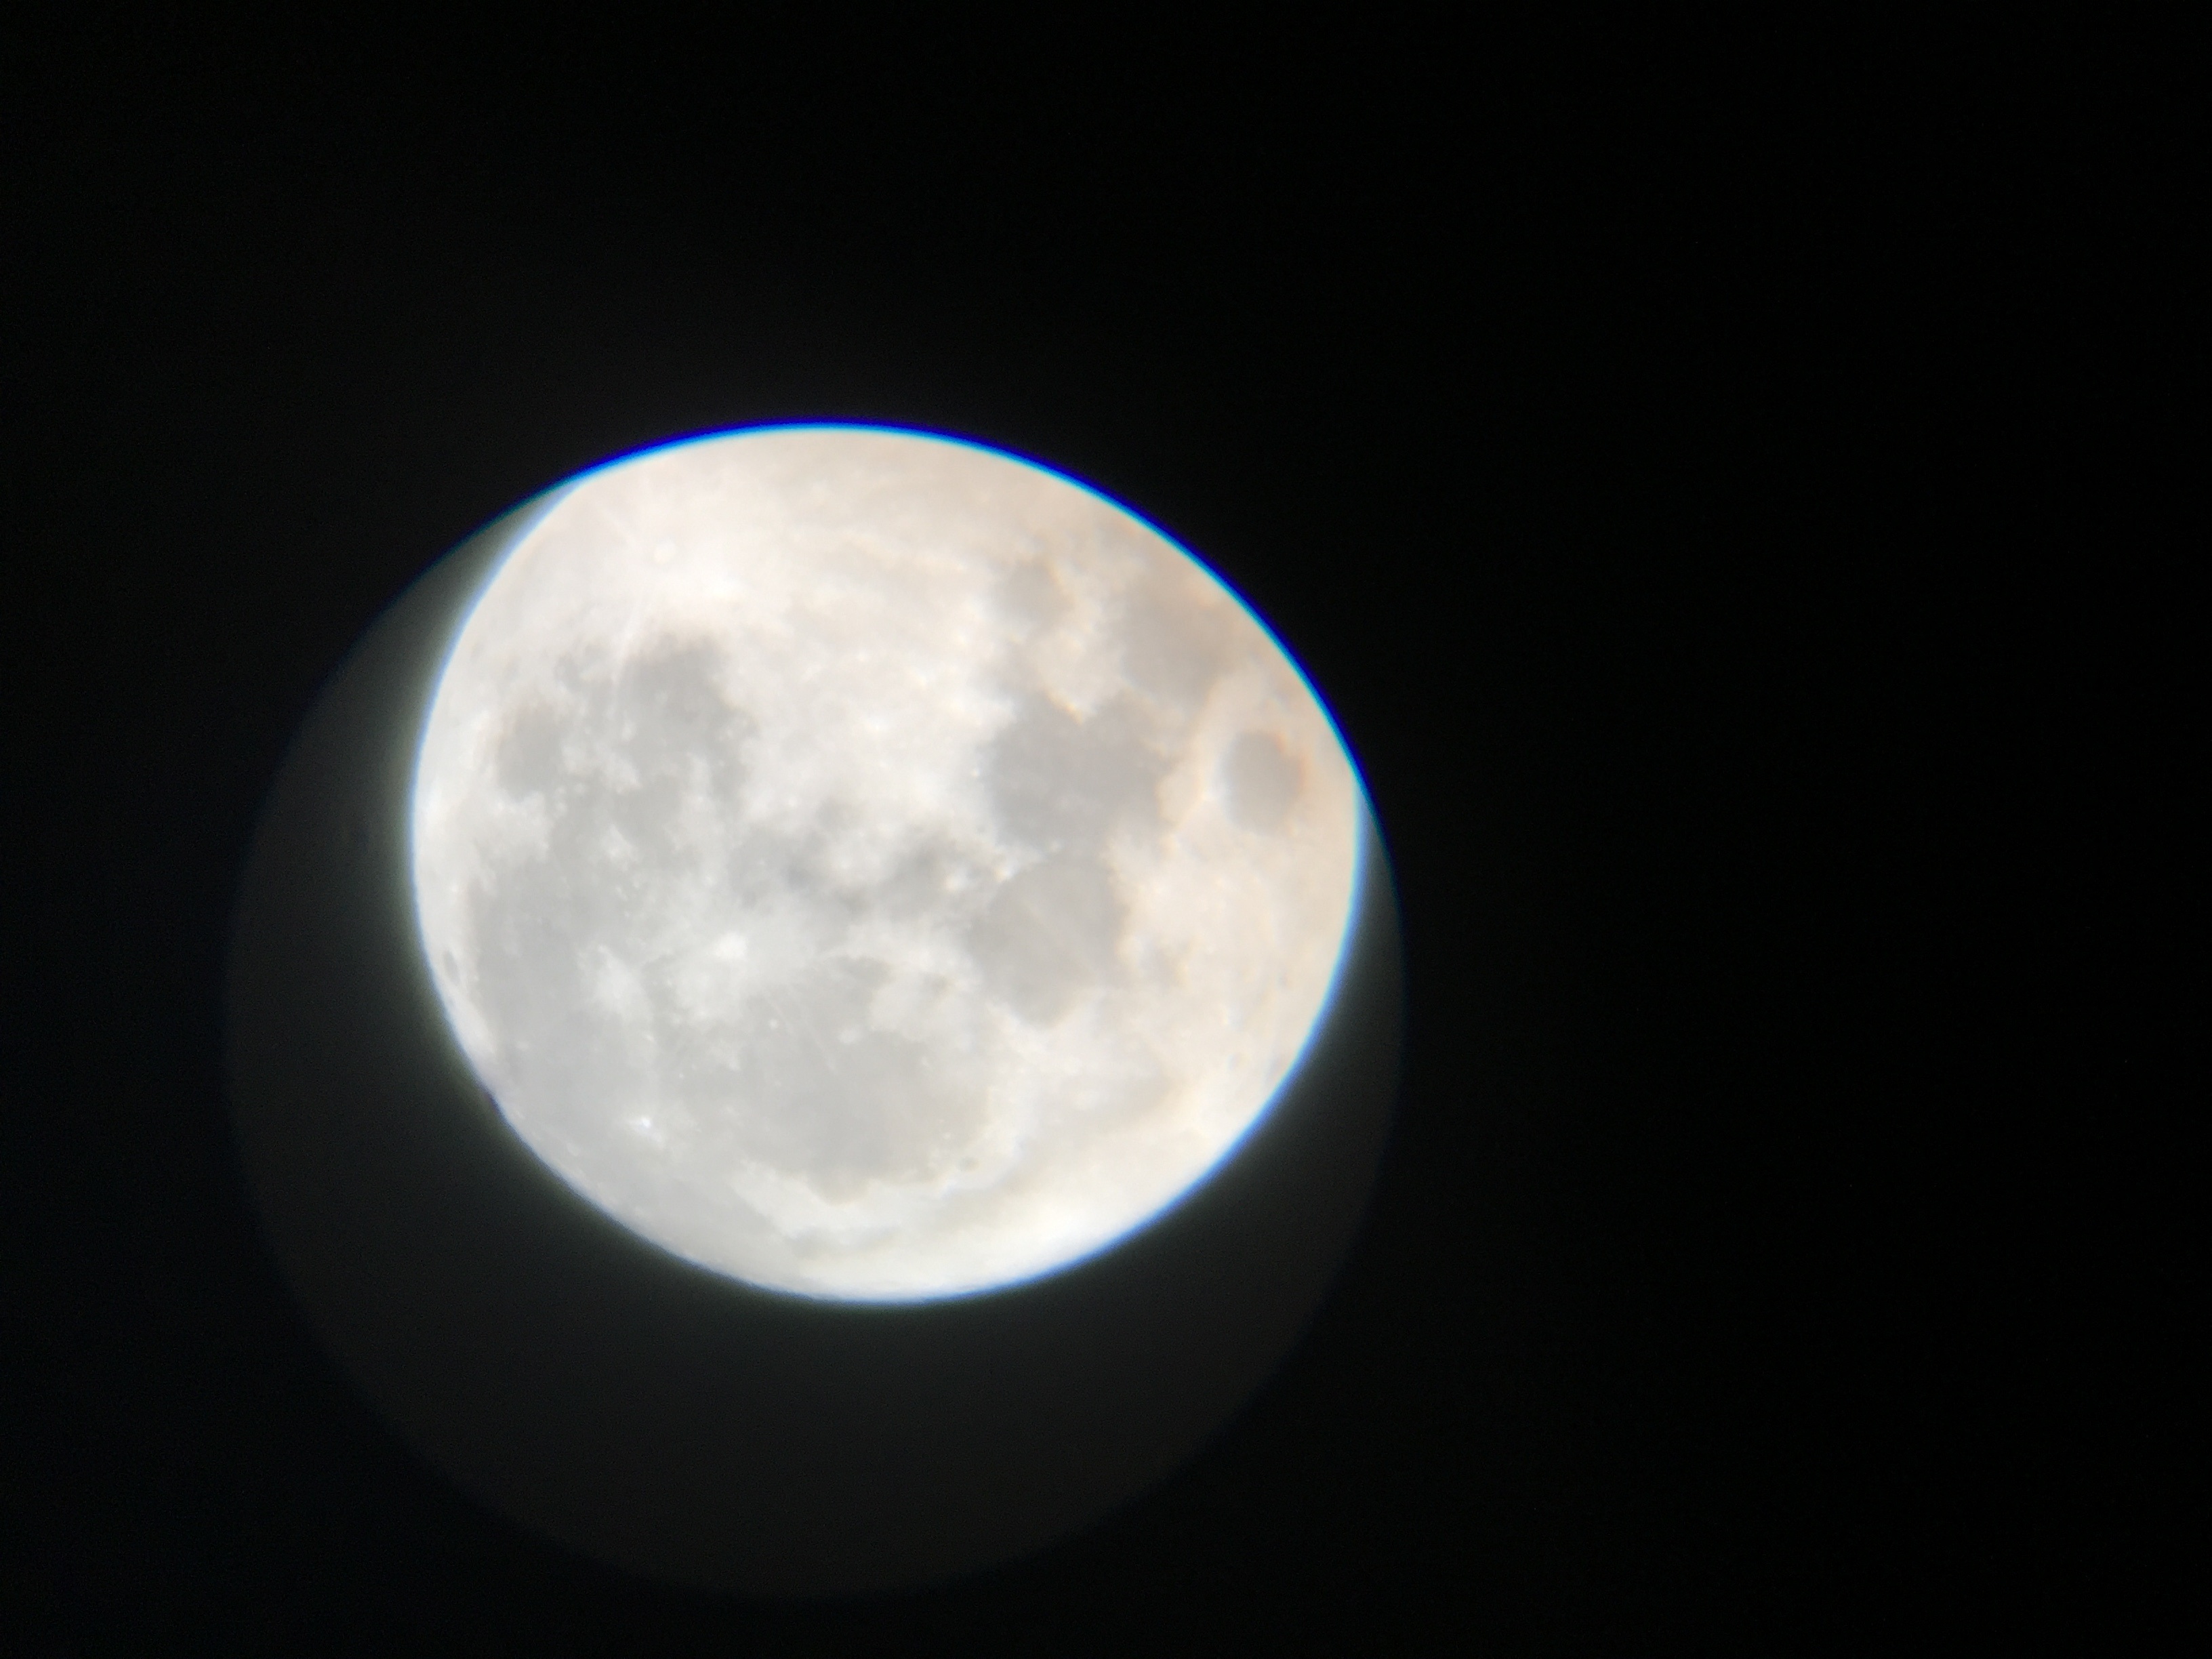
light, atmosphere, moon, full moon, moonlight, circle, astronomical object, celestial event